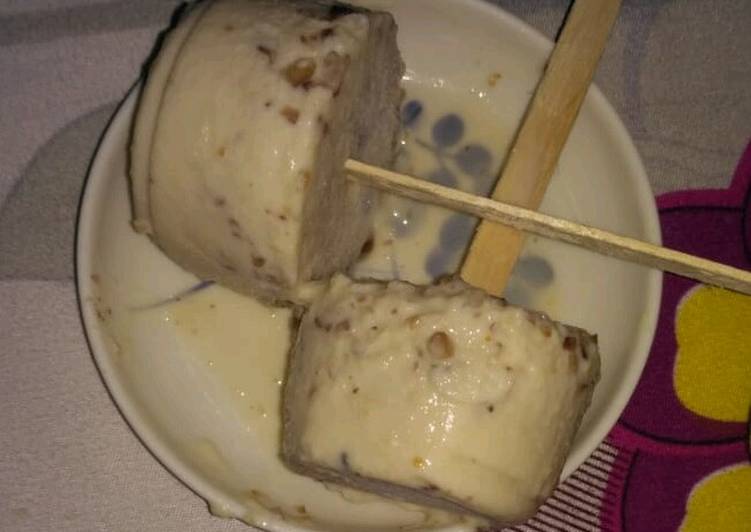
Dish: kulfi